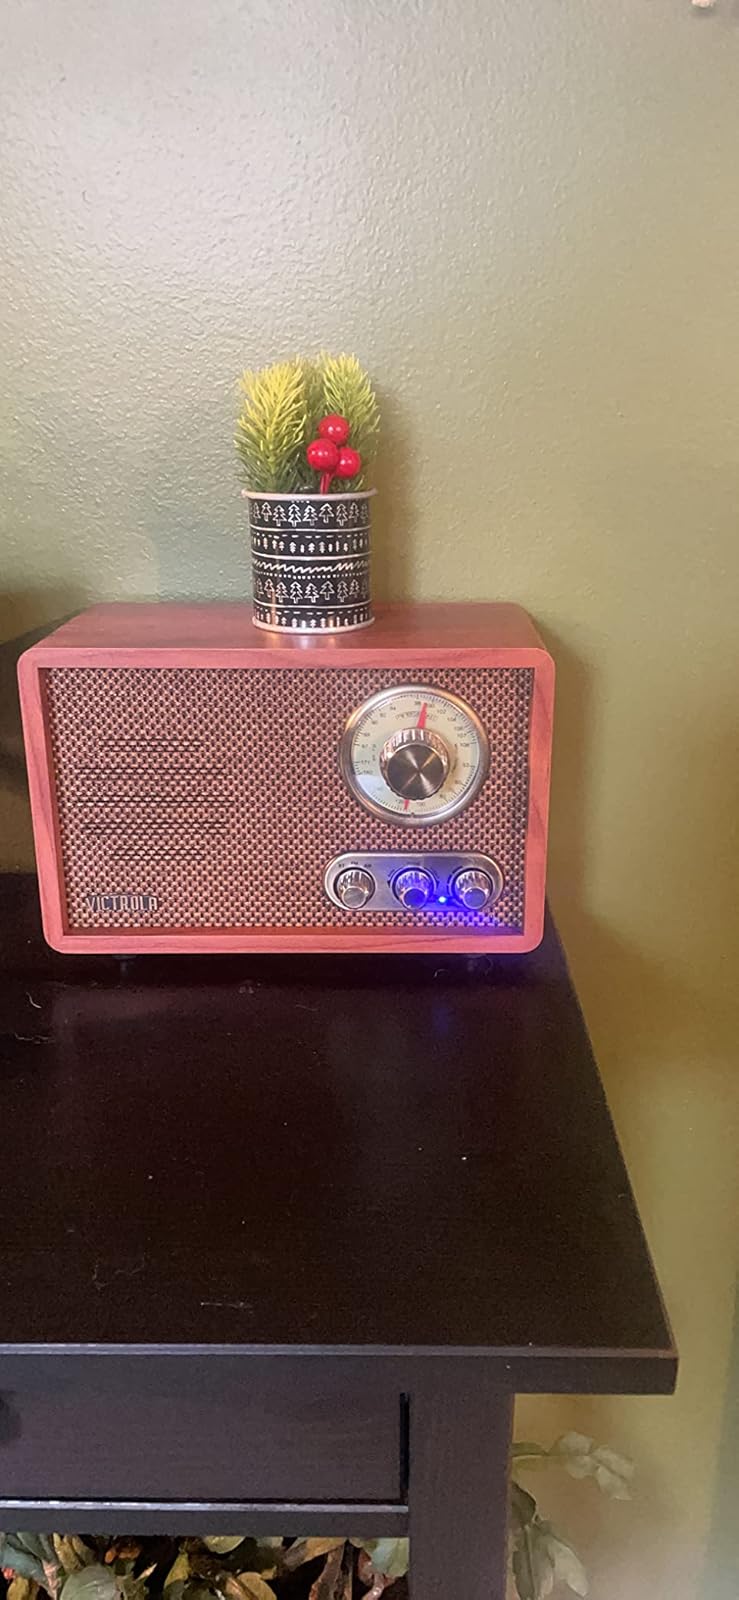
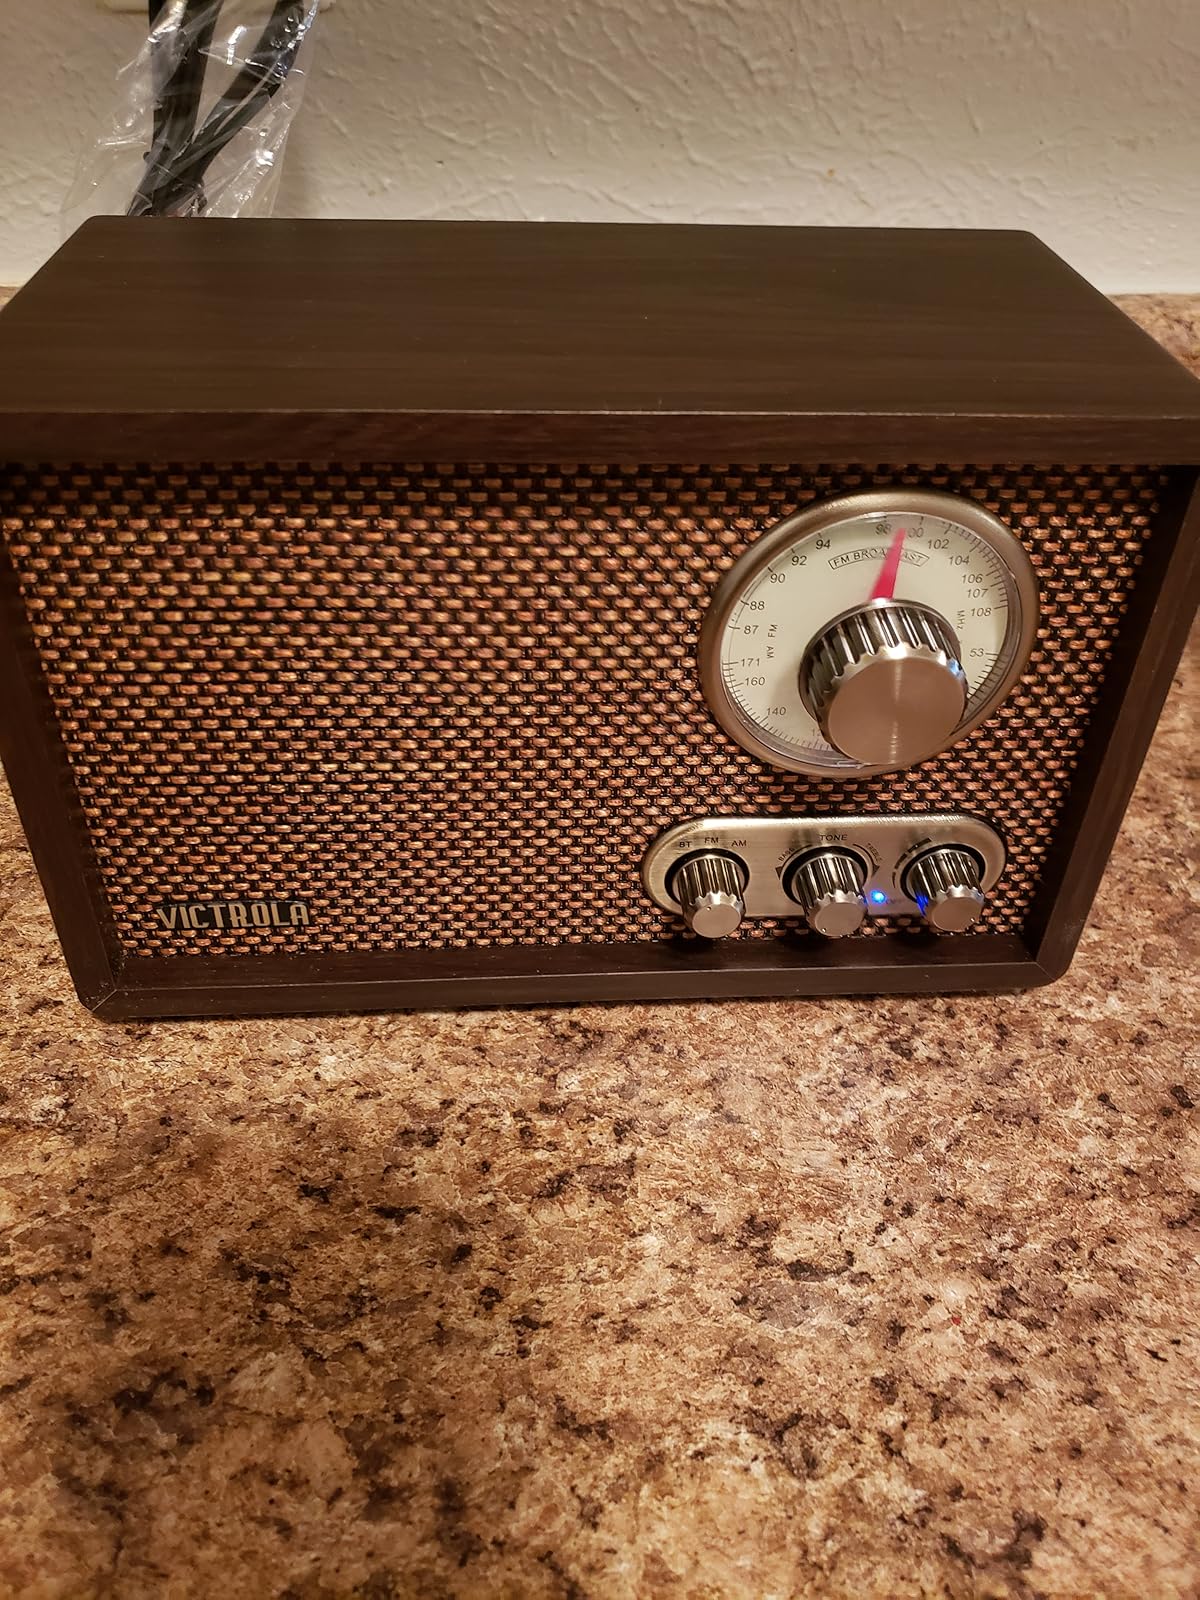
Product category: radio
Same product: no